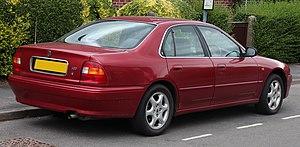
La Rover 600 est une automobile de type familiale produite par le constructeur automobile britannique Rover de 1993 à 1999. Elle était fabriquée à Oxford. La 600 était construite sur la même base que la 5ème génération de l'Honda Accord. Elle a été remplacée en 1999 par la Rover 75.